Mexicayotl

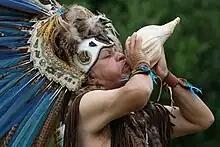
Jorge Nopaltzin Guaderrama, a modern Aztec shaman. Aztec culture had a complex priesthood, shamans, and the contemporary Aztec shamanism represents a form of neoshamanism, not an actual revival of traditional religion.

Mexicayotl (Nahuatl word meaning "Essence of the Mexican", "Mexicanity"; Spanish: "Mexicanidad"; see "-yotl") is a movement that aims to revive the Indigenous religion, philosophy and traditions of ancient Mexico (Aztec religion and Aztec philosophy) among the Mexican people.